Aagneyam

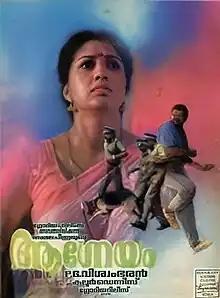

Aagneyam is a 1993 Malayalam-language film directed by P. G. Viswambharan and written by John Zakaria and Kaloor Dennis, starring Jayaram, Nedumudi Venu, Sunitha, Gautami, Maathu, Sankaradi, Thilakan, and Mala Aravindan in the lead roles.